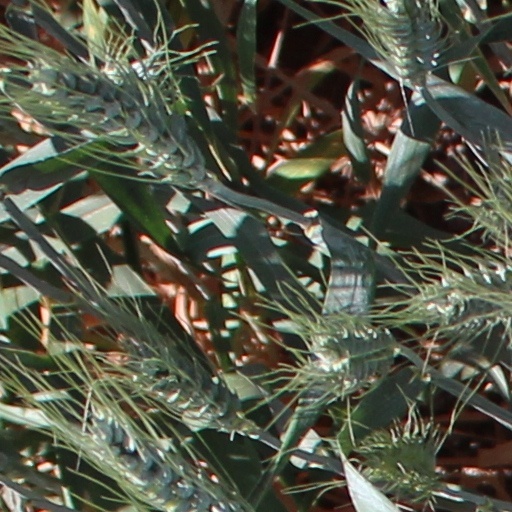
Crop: wheat